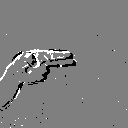
ASL letter: h